Scharnberg House

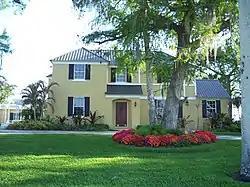

The Scharnberg House is a historic site in Clewiston, Florida. It is located at 325 East Del Monte Avenue. On April 26, 1999, it was added to the U.S. National Register of Historic Places. The building was designed by Clark J. Lawrence, a West Palm Beach architect, and was built in 1927. According to Florida's Division of Historical Resources factsheet: "J.B. Scharnberg was a German born engineer and inventor who worked for the United States Sugar Corporation and held numerous patents for machinery innovations. Scharnberg occupied the house from 1931 to his death in 1940. At the time of his death Scharberg had developed the largest, most advanced sugar grinding mill in the world."